Ceres (dwarf planet)

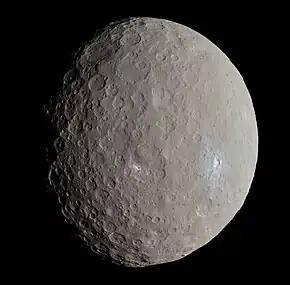
Ceres as imaged by "Dawn", May 2015. Two bright spots dot its surface; the bright crater at right is Haulani, while the bright spot at left is the floor of the crater Oxo

Ceres (minor-planet designation: 1 Ceres) is a dwarf planet in the middle main asteroid belt between the orbits of Mars and Jupiter. It was the first known asteroid, discovered on 1 January 1801 by Giuseppe Piazzi at Palermo Astronomical Observatory in Sicily, and announced as a new planet. Ceres was later classified as an asteroid and then a dwarf planet, the only one not beyond Neptune's orbit.